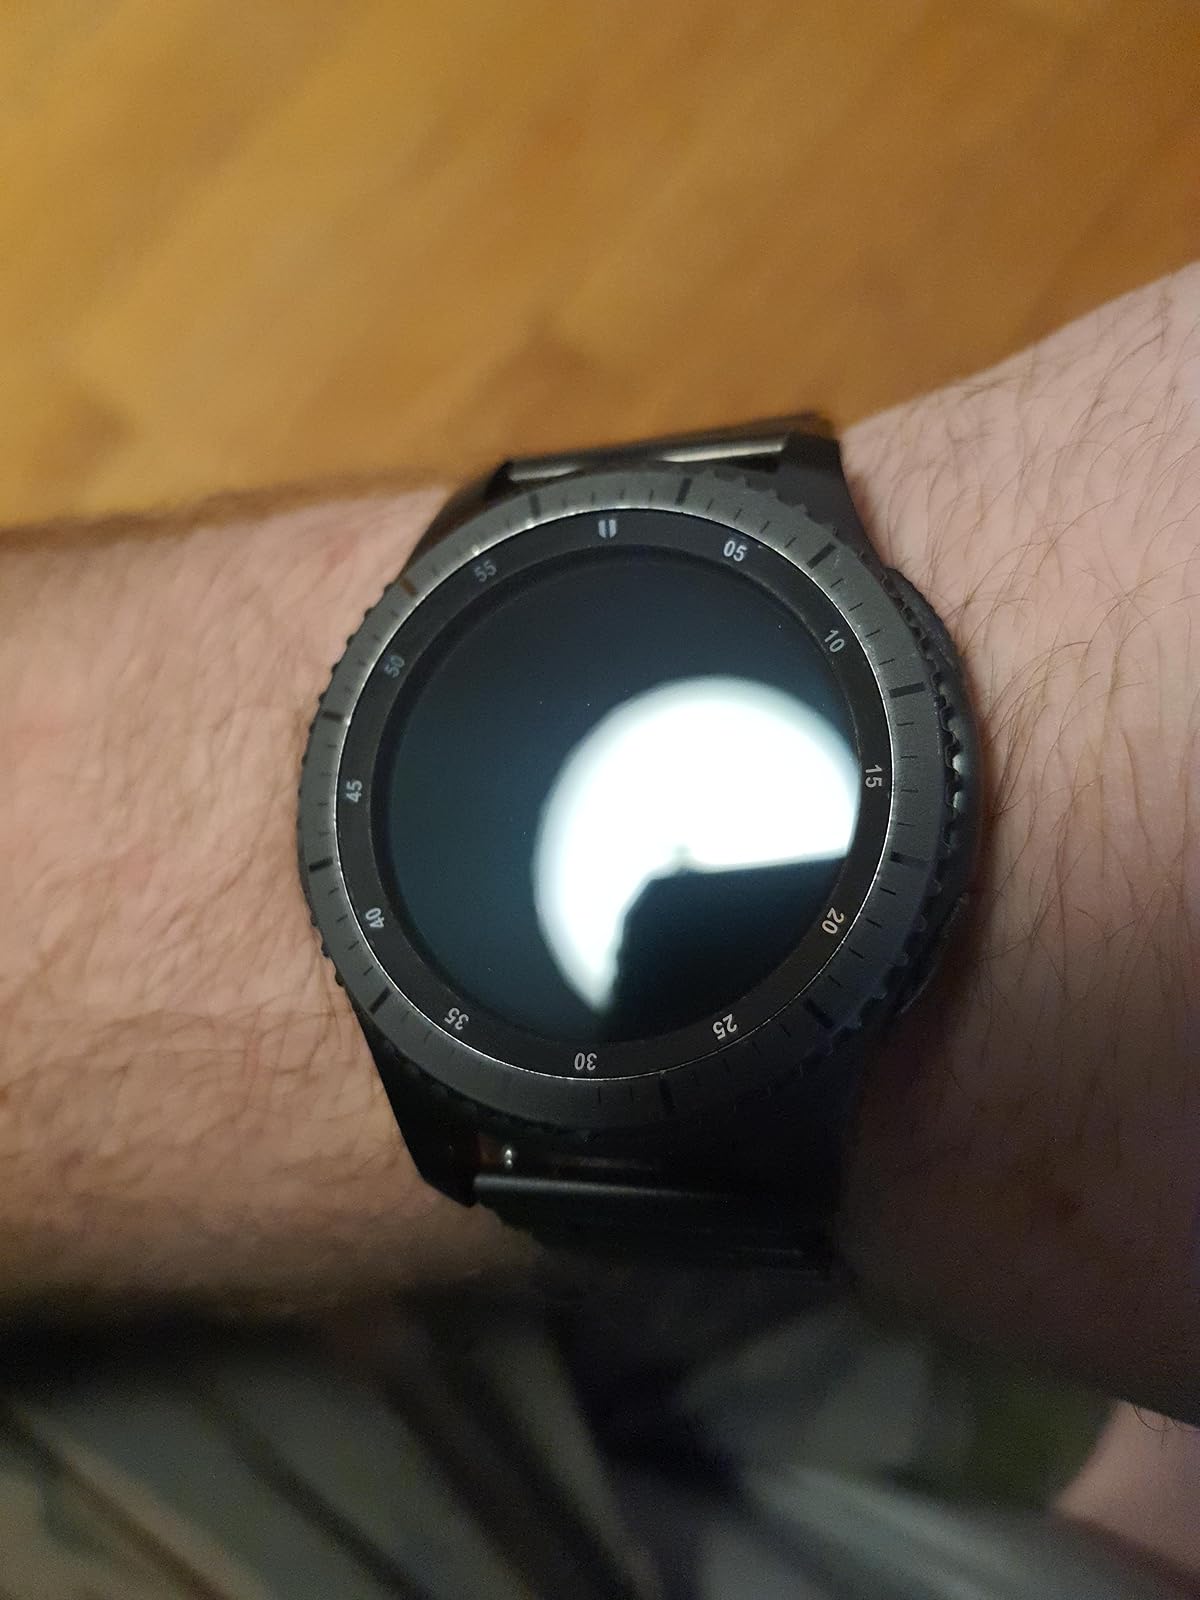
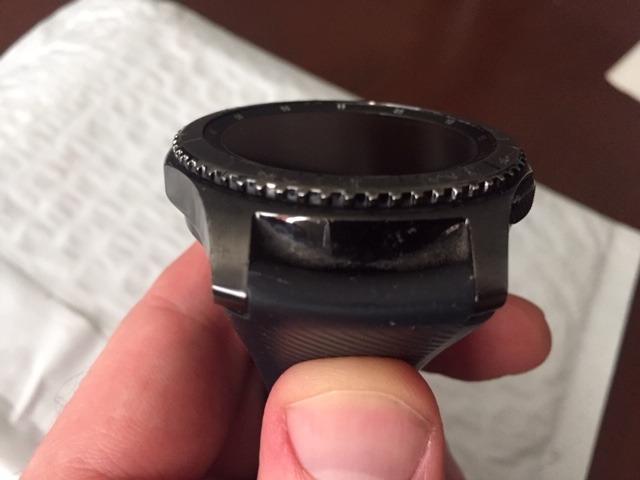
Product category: smartwatch
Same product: yes